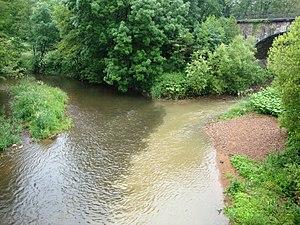
Le Rhins ou Reins est une rivière française, qui coule dans les départements du Rhône et de la Loire en région Auvergne-Rhône-Alpes. C'est un affluent direct de la Loire en rive droite qui conflue à Roanne avec cette dernière.
Saint-Cyr-de-Favières est une commune française située dans le département de la Loire en région Auvergne-Rhône-Alpes.